Roberto Carnaghi

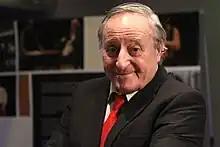
Roberto Carnaghi in 2014

Roberto Luis Carnaghi (born 13 May 1938) is an Argentine actor who has appeared in 44 films, about 60 plays, more than 50 television programmes, and nearly 100 advertisements.